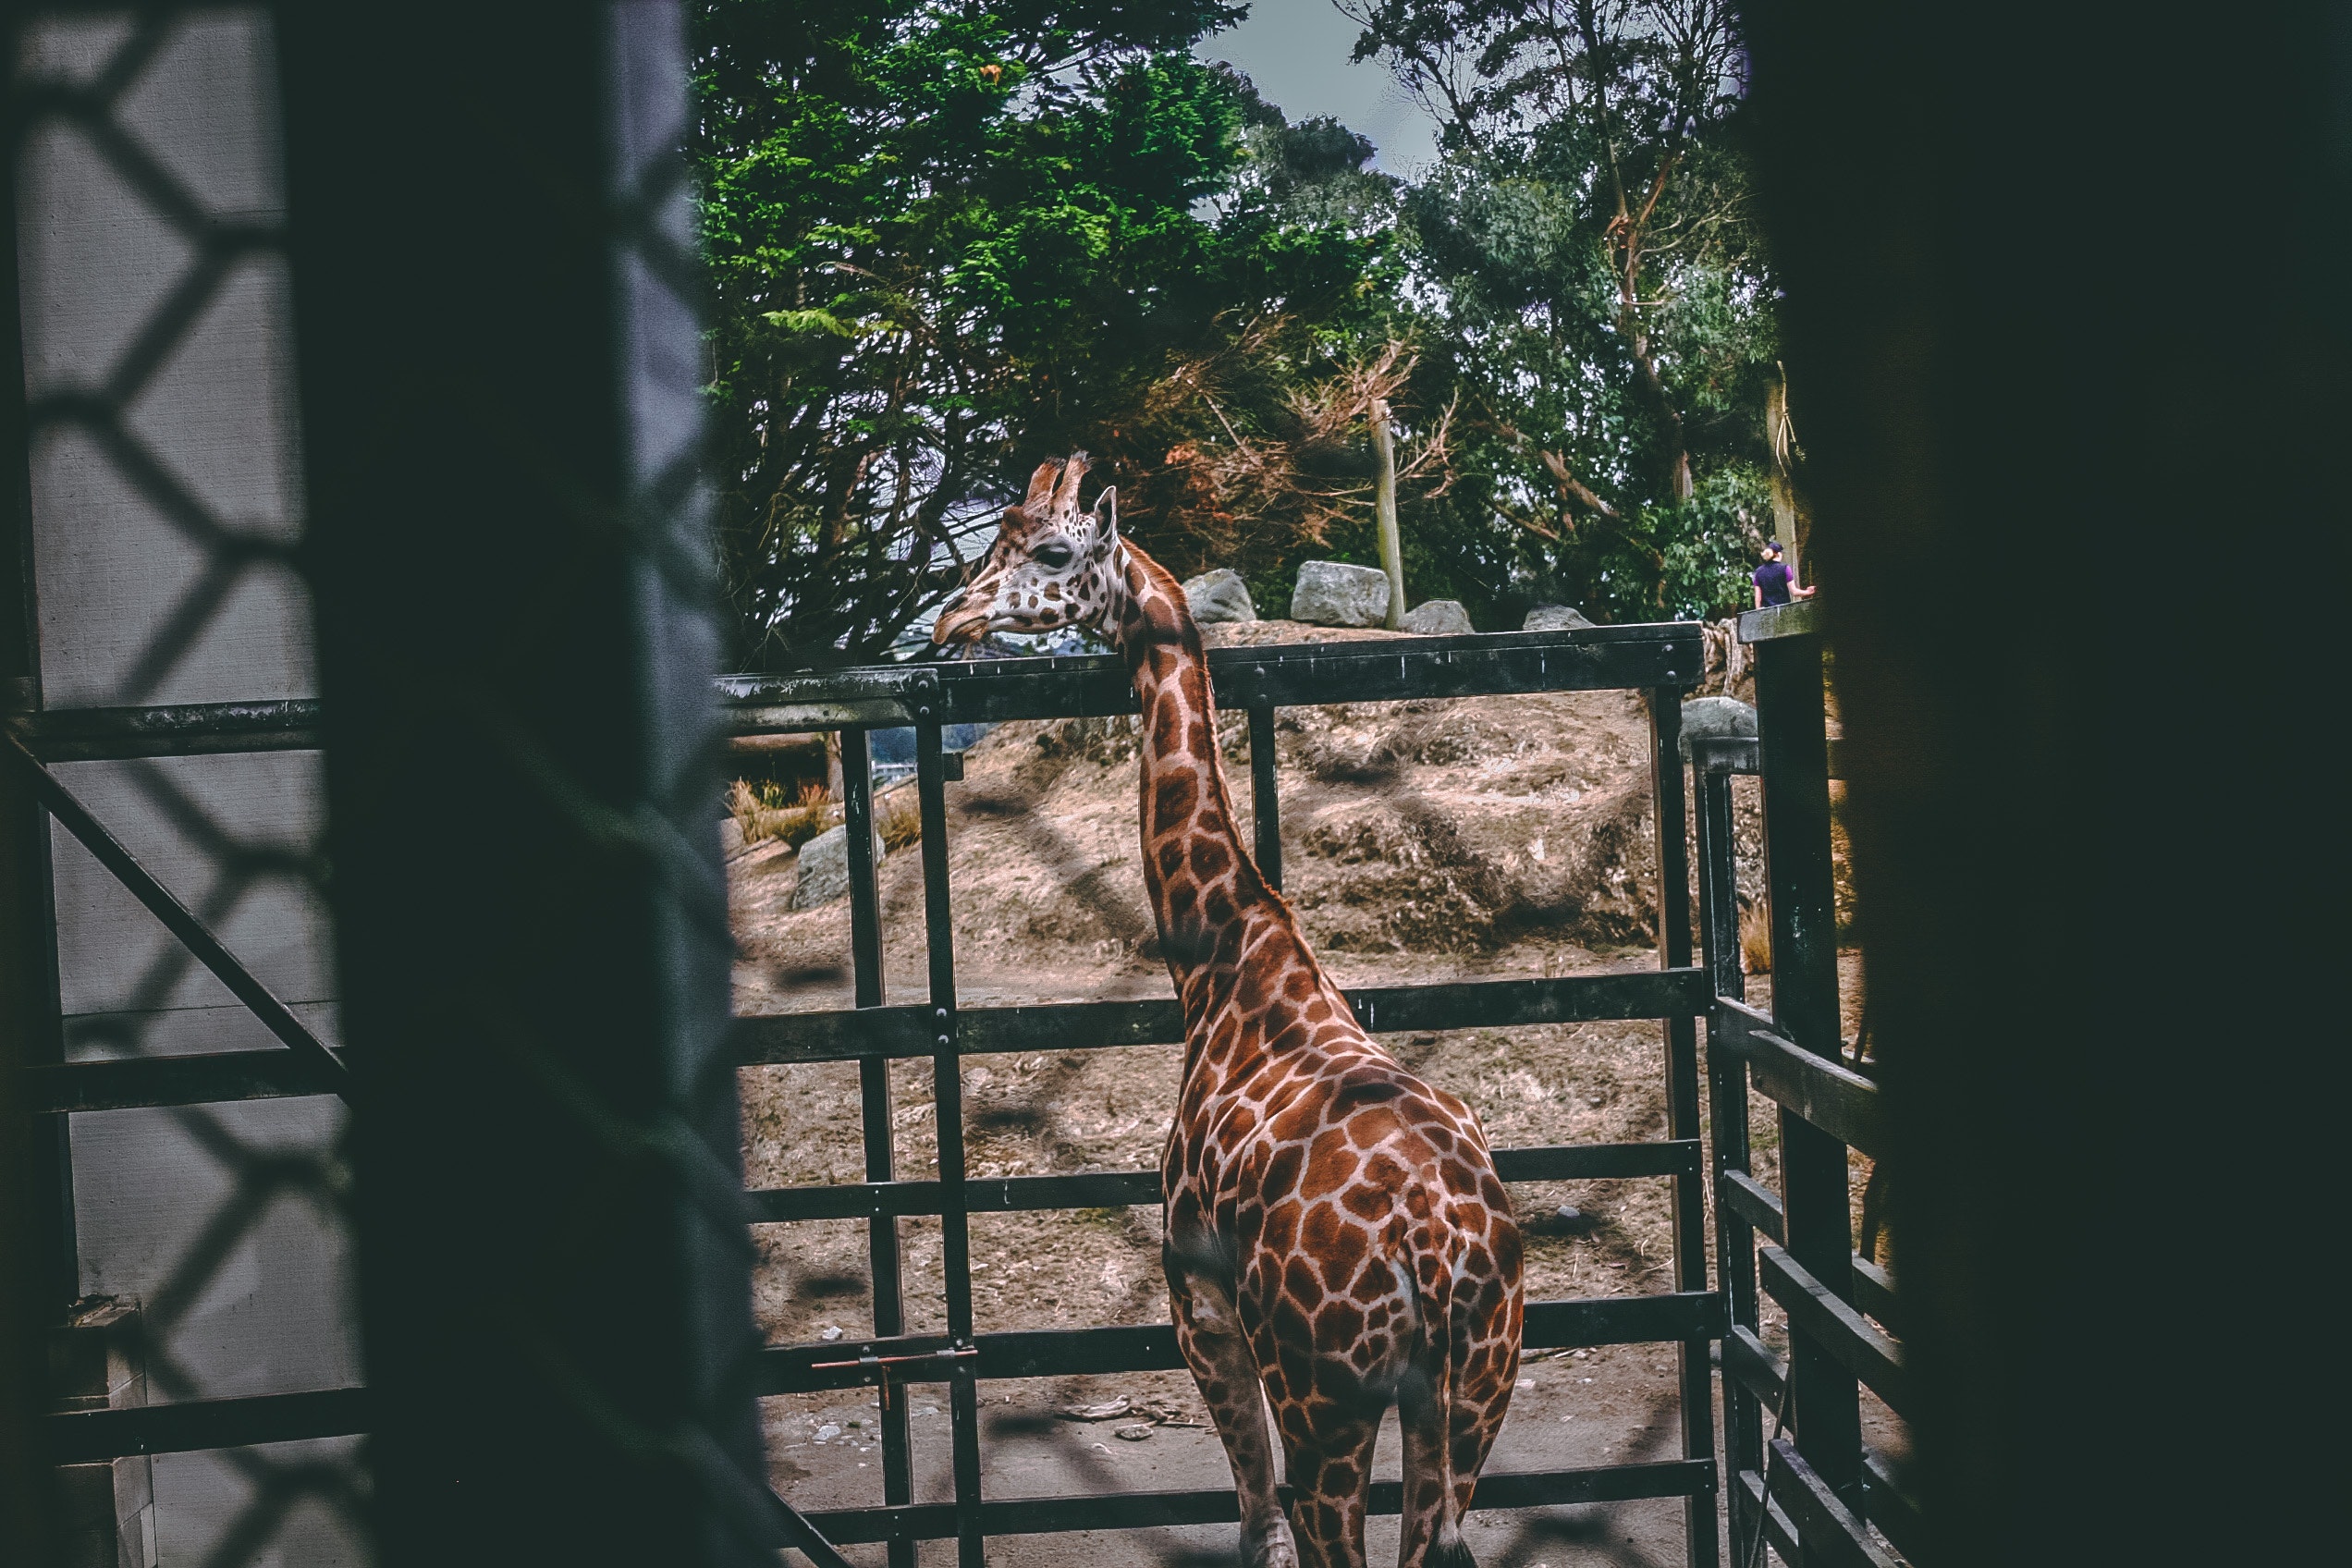
giraffe, giraffidae, terrestrial animal, wildlife, zoo, adaptation, neck, tree, snout, organism, recreation, plant, fawn, window, metal